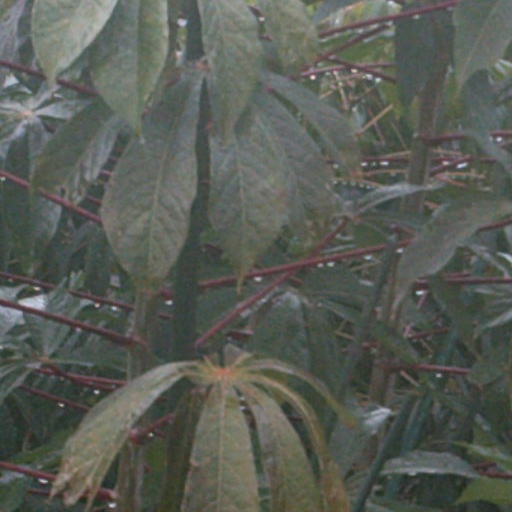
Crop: cassava